Ethnomusicology

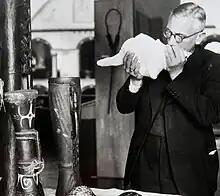
Jaap Kunst, early ethnomusicologist and creator of the term 'ethno-musicology', plays the Indonesian triton, beside other traditional Indonesian instruments.

Ethnomusicology is the multidisciplinary study of music in its cultural context. The discipline investigates social, cognitive, biological, comparative, and other dimensions. Ethnomusicologists study music as a reflection of culture and investigate the act of music-making through various immersive, observational, and analytical approaches. This discipline emerged from comparative musicology, initially focusing on non-Western music, but later expanded to embrace the study of all different music.